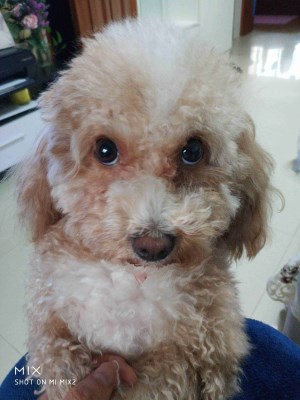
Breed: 7449-n000128-teddy